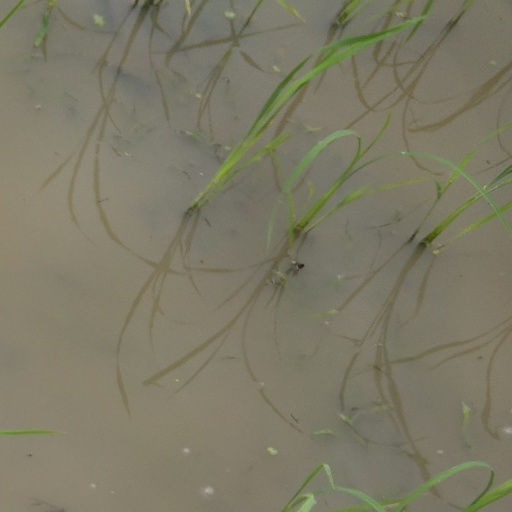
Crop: rice